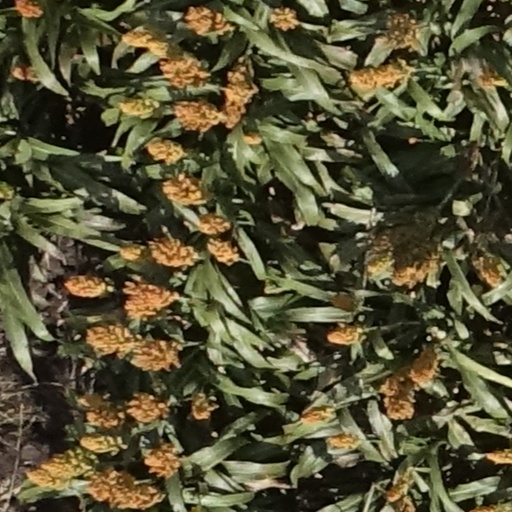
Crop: sorghum